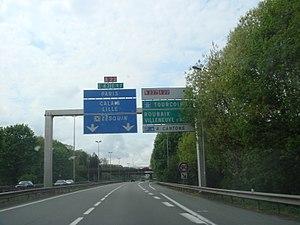
Sortie pour Tourcoing sur l'autoroute française A27
Le boulevard périphérique de Lille, aussi appelé grand contournement, est un réseau d'autoroutes et de voies express entourant et contournant Lille, dans le Nord.
En signalisation routière française, les panneaux de localisation ont pour objet d’informer l’usager de la route ou du lieu sur lequel il se trouve. Leur codification commence par un E.